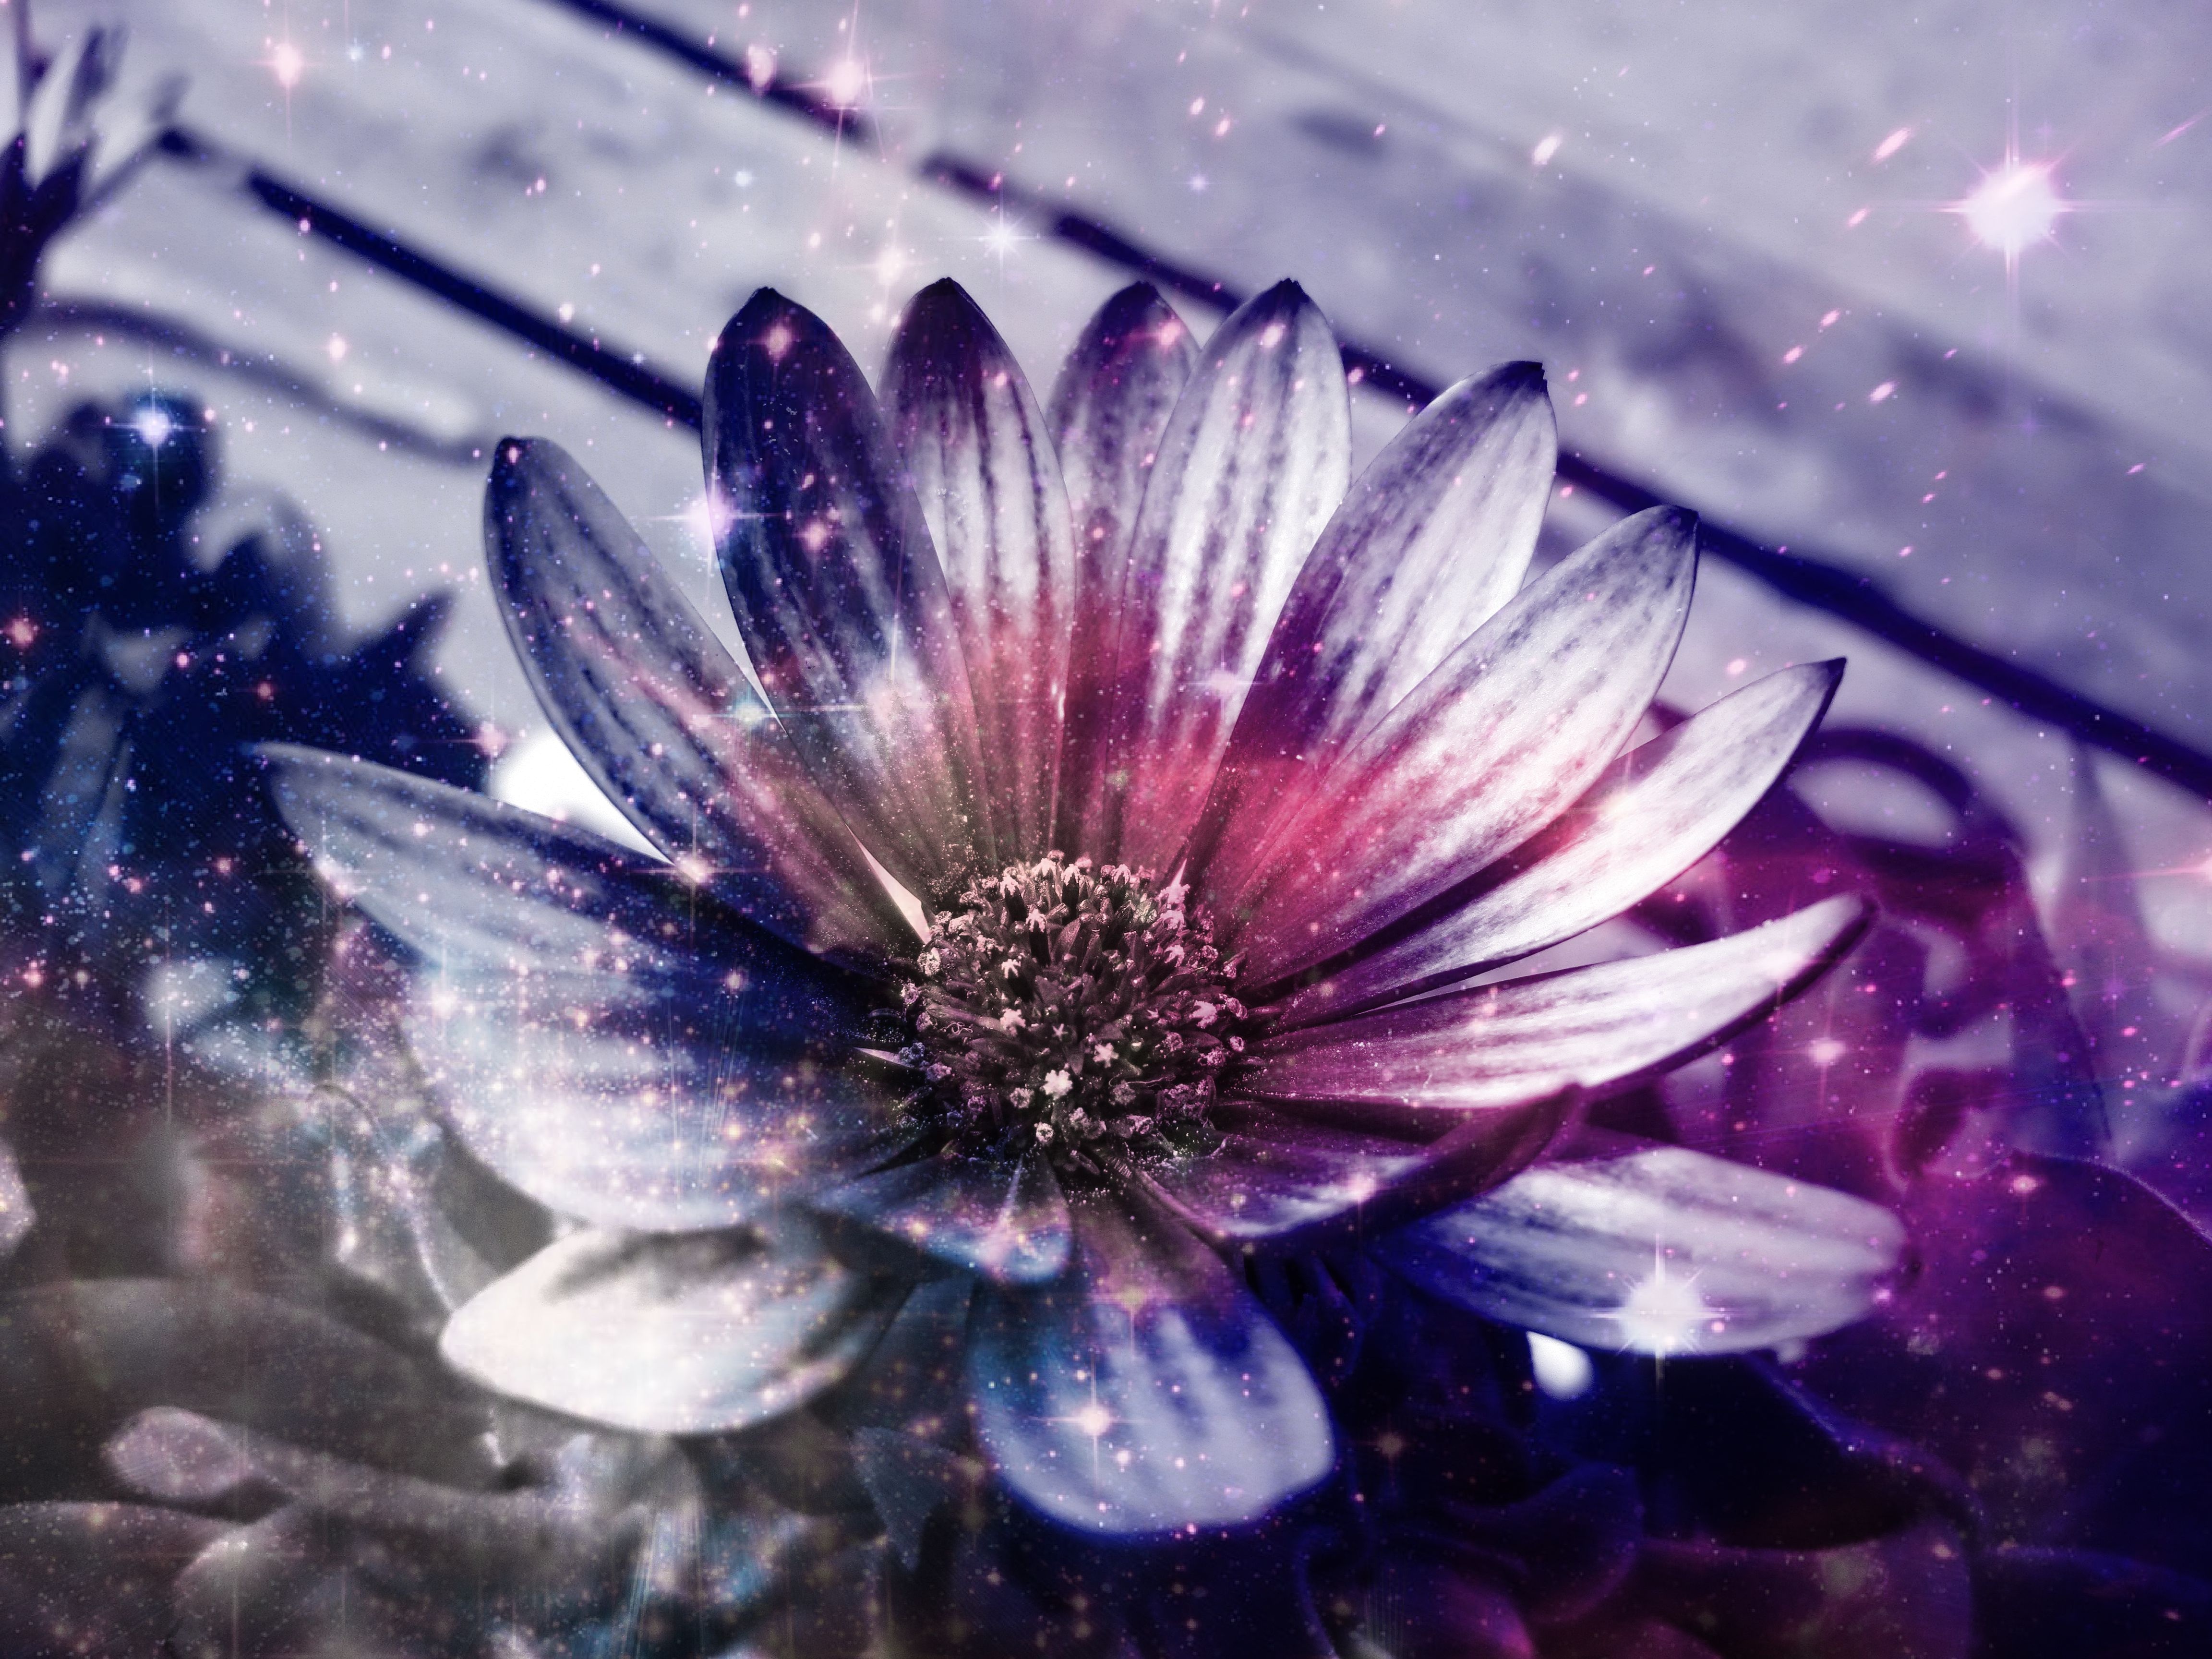
blossom, light, plant, photography, sunlight, flower, purple, petal, blue, flora, close up, filter, effects, macro photography